Nasser Judeh

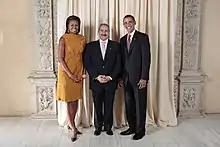
Nasser Judeh with Obamas

Judeh served at the Royal Hashemite Court with King Hussein and then Crown Prince Hassan bin Talal from 1985 to 1992. He was appointed head of the Jordan Information Bureau in London in 1992 and served there until 1994. Then he was named as the director of Jordan Television in 1994. His tenure lasted until 1998, when he was appointed director general of the Jordan Radio and Television Corporation. He was appointed minister of information in August 1998 and also served as the official spokesman for the government. He left the government in 1999 and worked in the private sector for a few years.